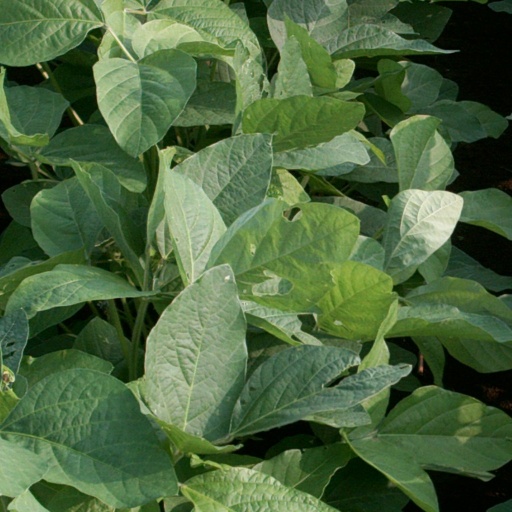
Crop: soybean